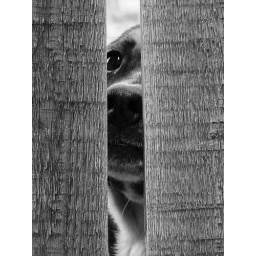
My next door neighbor's dog in 2007, lookin' through the fence for love. I could scratch her through the gaps in the fence.